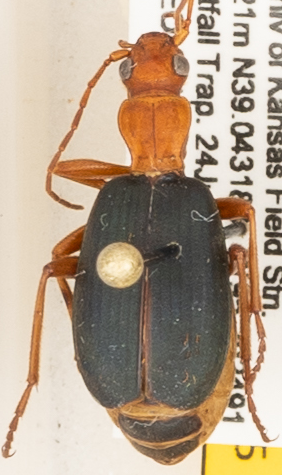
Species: Brachinus alternans
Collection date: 2019-07-24
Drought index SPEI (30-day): -1.01
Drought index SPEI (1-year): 1.45
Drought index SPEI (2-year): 0.71